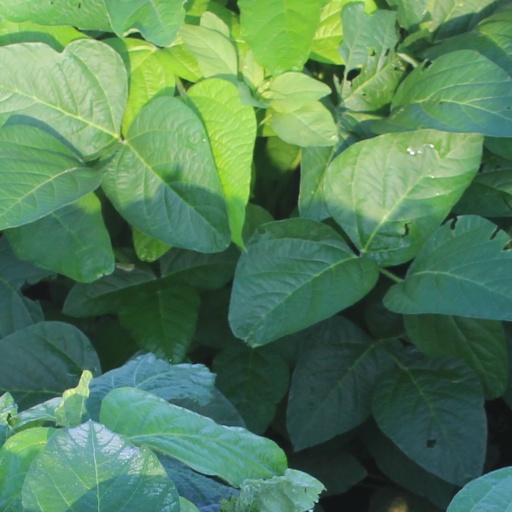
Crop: soybean